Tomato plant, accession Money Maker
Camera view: horizontal (90 deg, fisheye); turntable rotation: 60 degrees
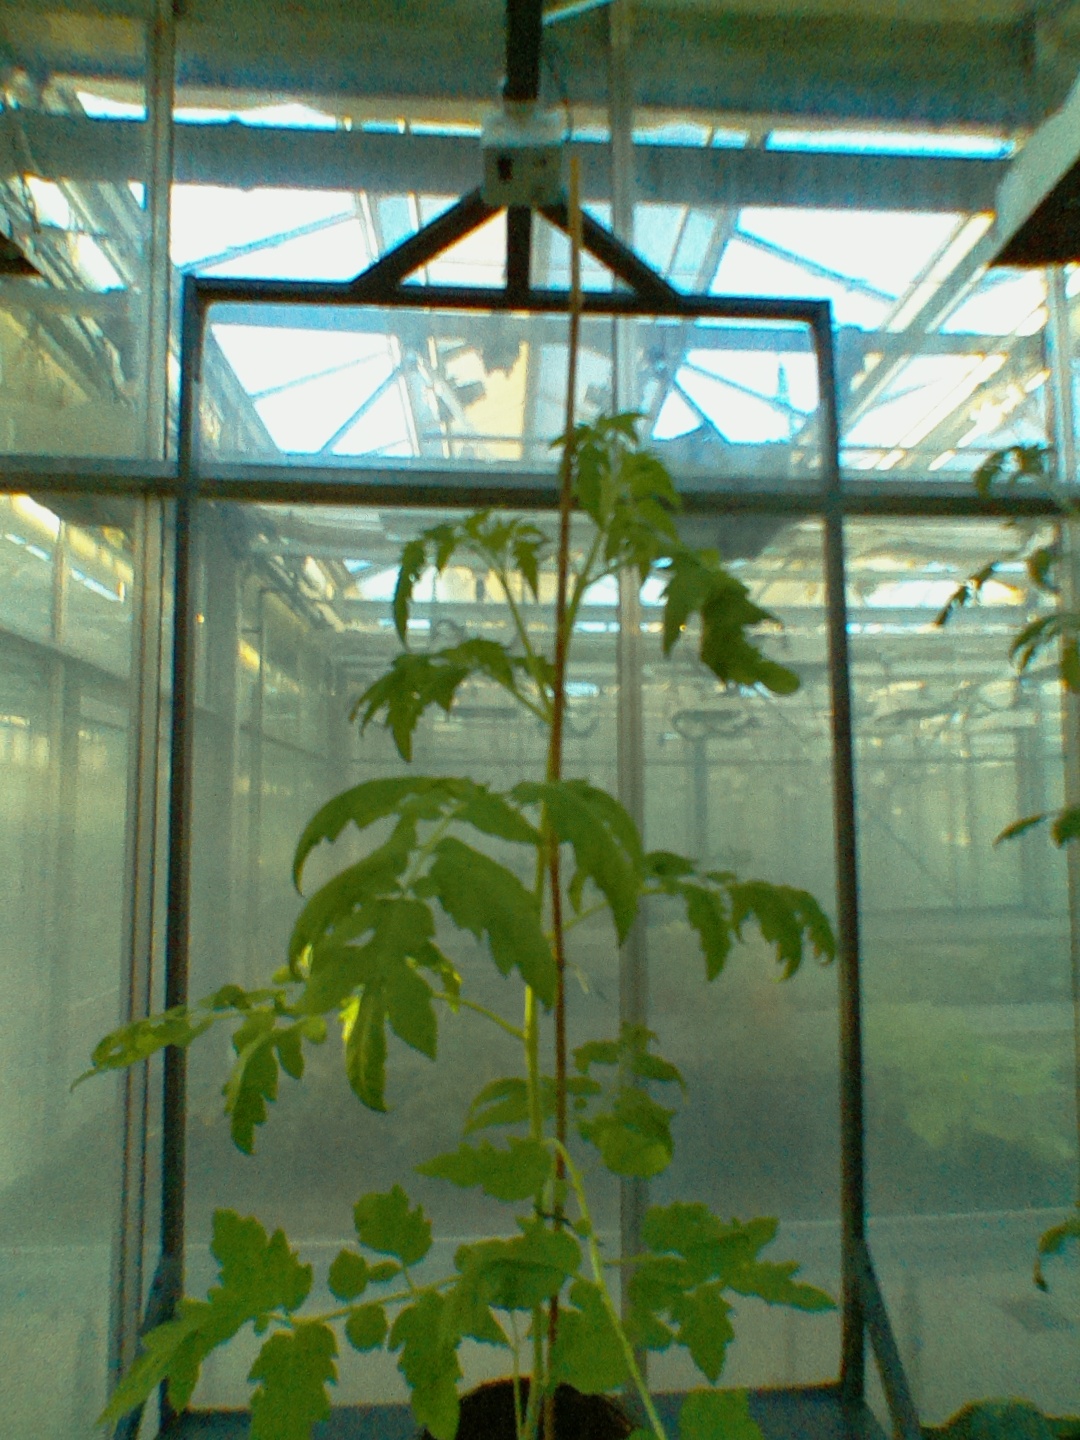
BBCH growth stage 22: 20%-30% Side shoots formed